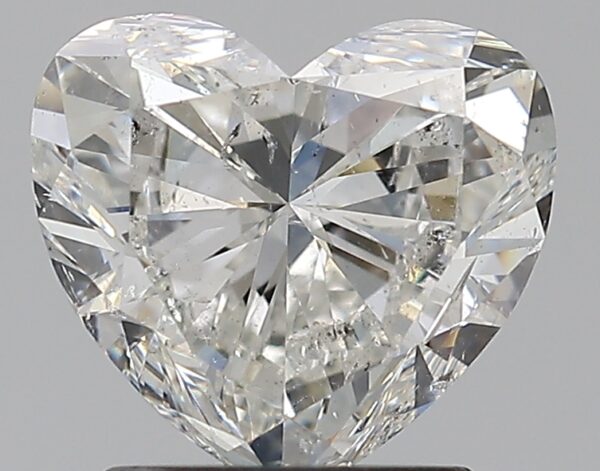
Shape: heart
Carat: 1.7
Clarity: SI2
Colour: H
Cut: EX
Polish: EX
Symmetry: VG
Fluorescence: N
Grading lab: GIA
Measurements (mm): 7.12 x 7.85 x 4.57